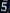
Number: 5